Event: Nepal Earthquake
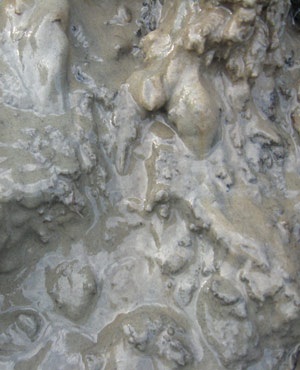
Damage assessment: no_damage